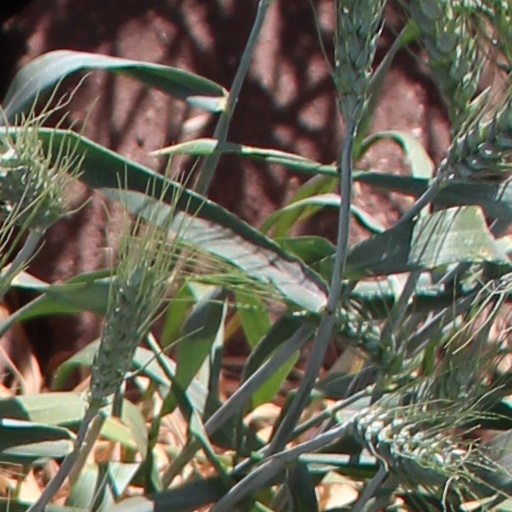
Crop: wheat